Monster of Lake Tota

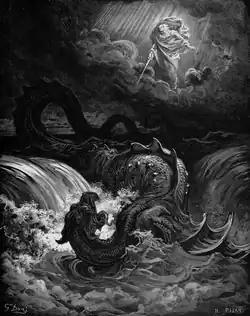
"Destruction of Leviathan", depiction by Gustave Doré, 1865

When discussing the issue of the monster of Lake Tota in regards to Muisca ancestry, it must be placed in the context of their respective culture. This culture was independent, as advanced as the better known Inca and Maya civilizations and very different from the colonial thought that arrived with the Spanish colonization of the Americas in the 15th century.